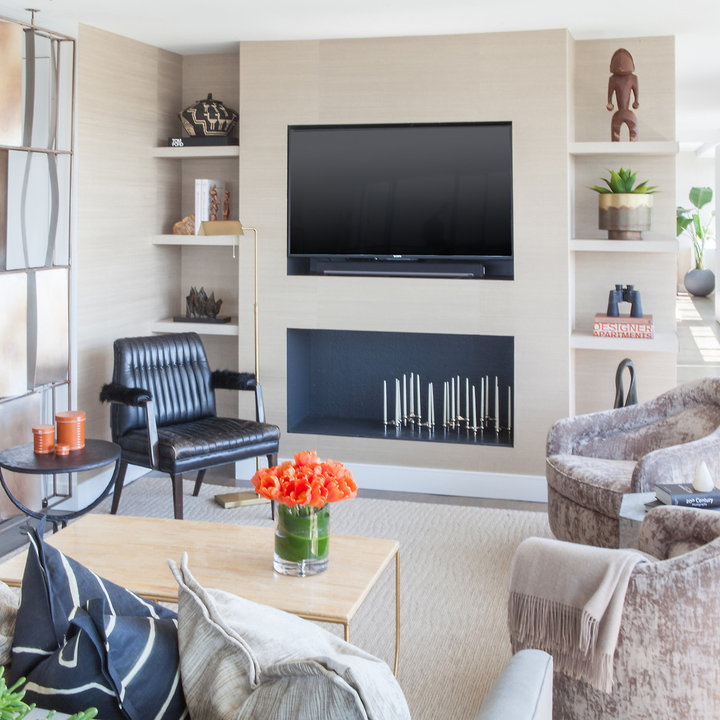
Style: ArtDeco